San Bartolomé Zoogocho

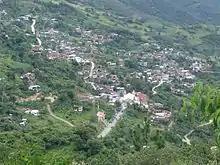
San Bartolomé Zoogocho

San Bartolomé Zoogocho is a town and municipality in Oaxaca in south-western Mexico. The municipality covers an area of 22.96 km.